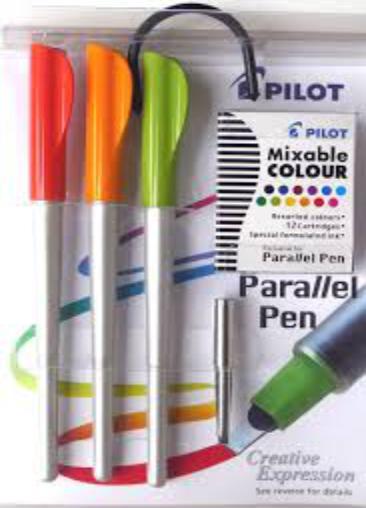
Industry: Necessities